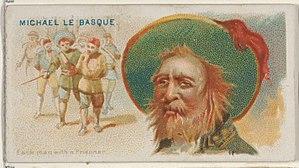
Michel Etchegorria dit Michel le Basque est un flibustier labourdin, pirate français originaire du Royaume de Navarre au Sud-Ouest de la France, et compagnon de François L'Olonnais.